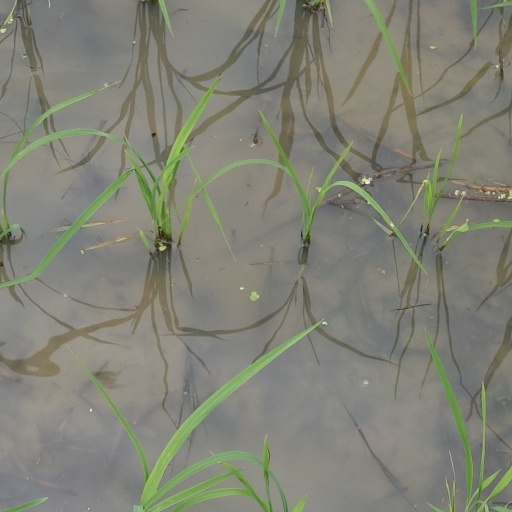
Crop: rice